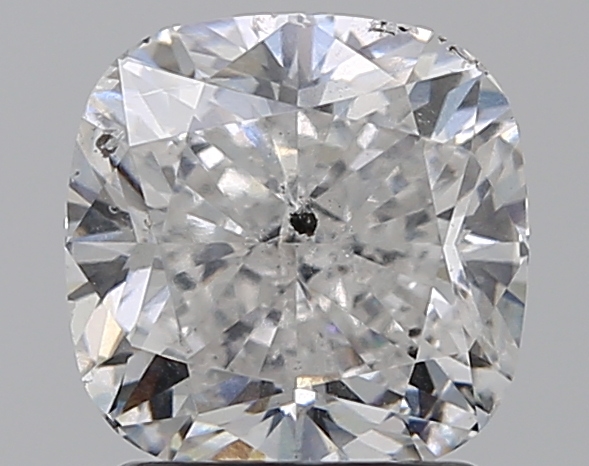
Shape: cushion
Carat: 2.01
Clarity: SI2
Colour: F
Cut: EX
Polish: EX
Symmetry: VG
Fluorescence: M
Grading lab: GIA
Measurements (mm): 7.1 x 7.06 x 4.79